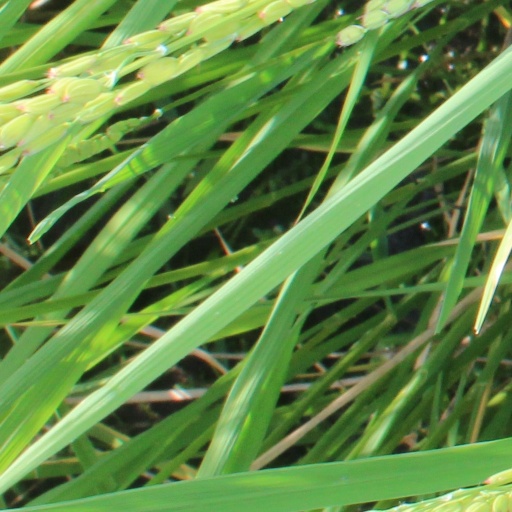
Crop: rice